Inundation of Walcheren

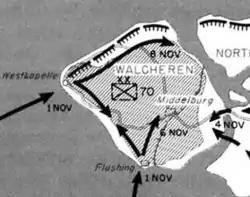
Map of the inundated areas on Walcheren

The Inundation of Walcheren was the intentional, but "uncontrolled" military inundation, effected by bombing the sea dikes of the former island of Walcheren in Zeeland by the Allies on and after 3 October 1944 in the context of Operation Infatuate during the Battle of the Scheldt after the Allied Invasion of Normandy during World War II. Though the inundation was justified by military necessity, it is controversial whether it was proportional in view of the predictable devastating effects for the civilian population, and the ecology of the island. The fact that the breaches in the sea dikes of the island remained open for a very long time (until October 1945), subjecting the island to the full impact of the twice-daily tides, caused severe damage to agricultural land and infrastructure, and severe hardship for the civilian population. Leaving the breaches open for such a long time, which was unavoidable due to the war-time lack of resources making closing impossible, subjected them to scouring by the tides, that widened and deepened them to such an extent that closing them eventually became extremely difficult, necessitating the development of new dike-building techniques, such as the use of caissons. The last breach was closed on 23 October 1945 and the draining of the island took until early 1946. Only after that could rebuilding the infrastructure and reconstructing the housing stock and the island's economy start. Walcheren was spared during the North Sea Flood of 1953 that devastated many other parts of Zeeland.